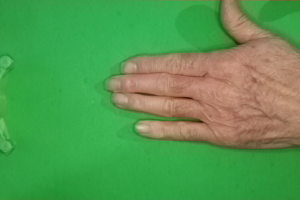
Label: paper